Barlovento, Venezuela

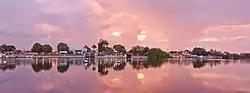
Dawn in Puerto Encantado, Higuerote

"Barlovento" is a Spanish word meaning "windward". This is due to the wind coming from Barlovento to the south of the region, where it brings heavy rain, then returning to the coast to cross the Caribbean and the Atlantic Ocean, bringing rain to the Canary Islands.